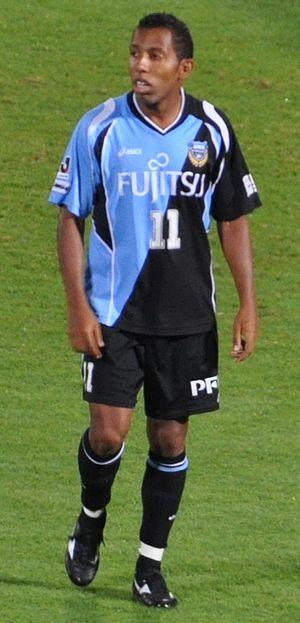
Vítor Silva Assis de Oliveira Júnior couramment appelé Vítor Júnior est un footballeur brésilien né le 15 septembre 1986 à Porto Alegre. Il évolue au poste de milieu offensif au Royal Thai Navy FC.